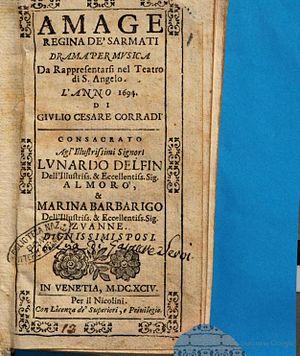
Amage Reine de Sarmati drame mis en musique pour le théâtre de S. Ange en l'an1694 de Giulio Cesare Corradi.
Amage est une commune française située dans le département de la Haute-Saône, en région Bourgogne-Franche-Comté.